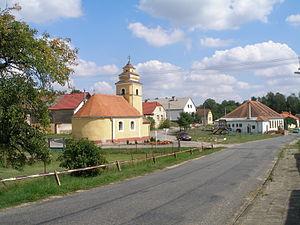
Podmyče est une commune du district de Znojmo, dans la région de Moravie-du-Sud, en République tchèque. Sa population s'élevait à 102 habitants en 2019.